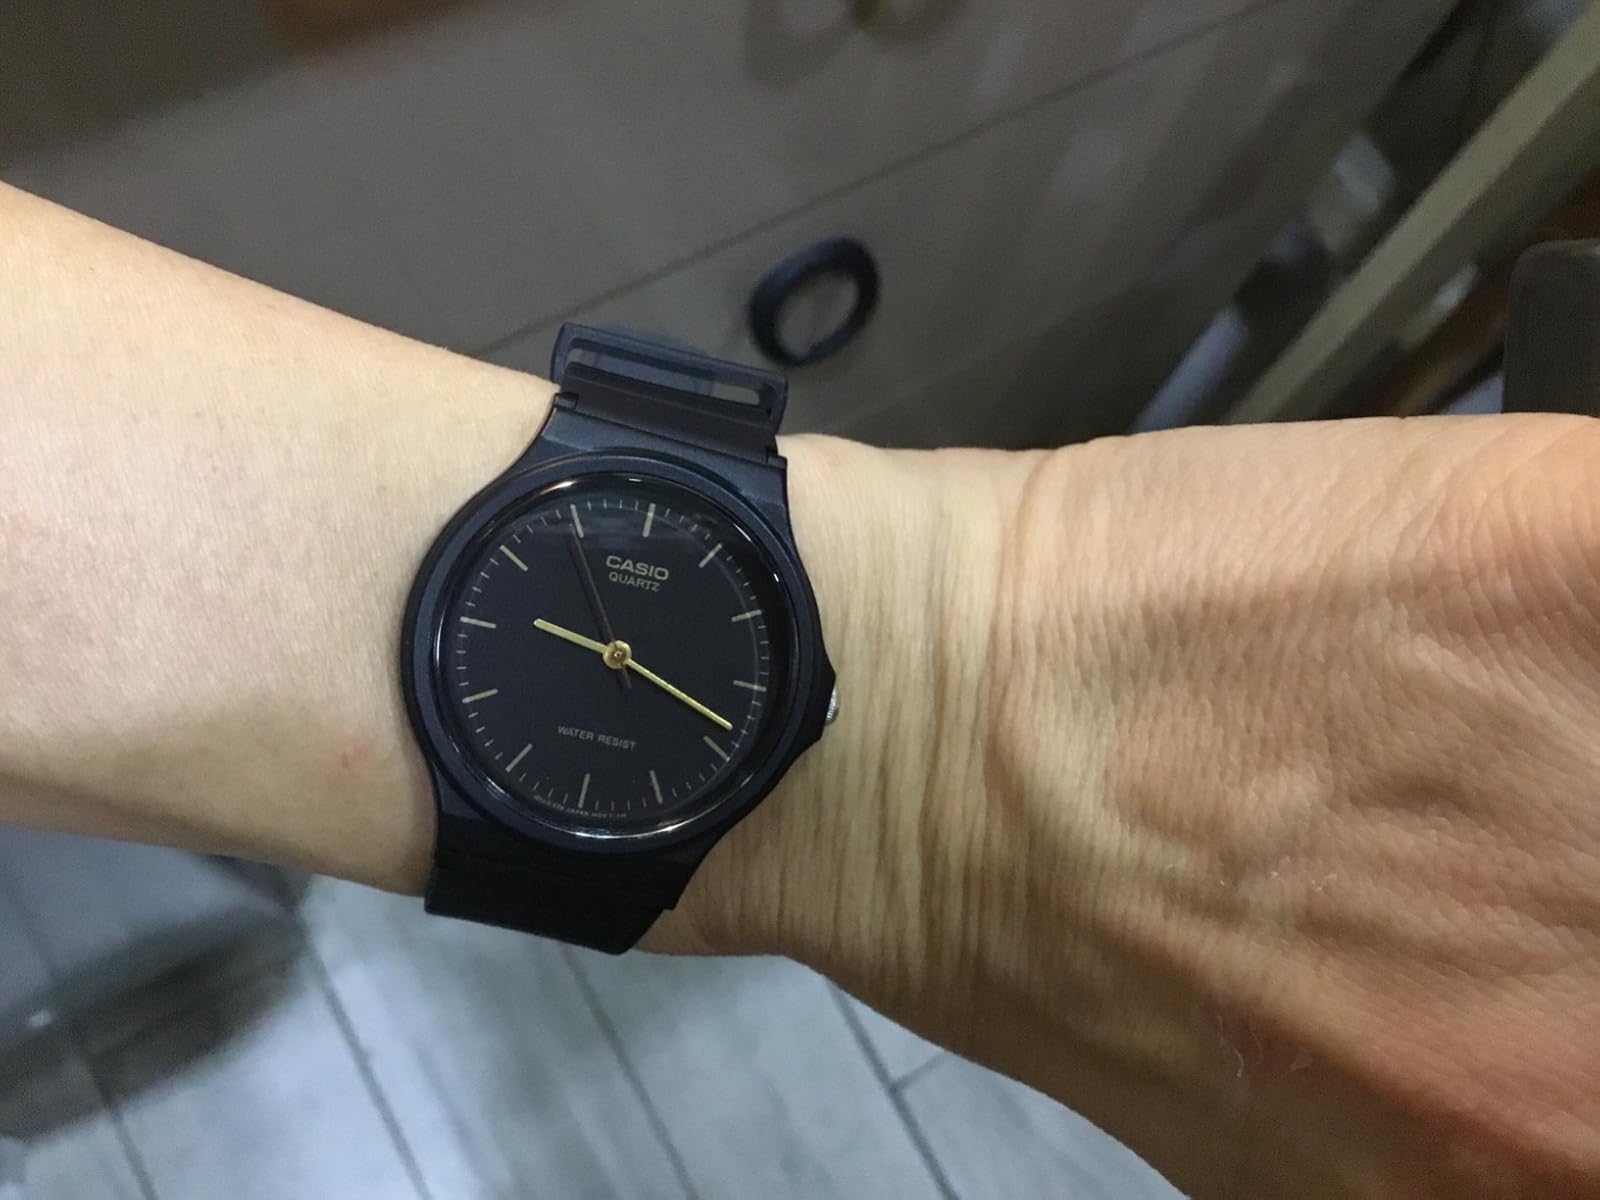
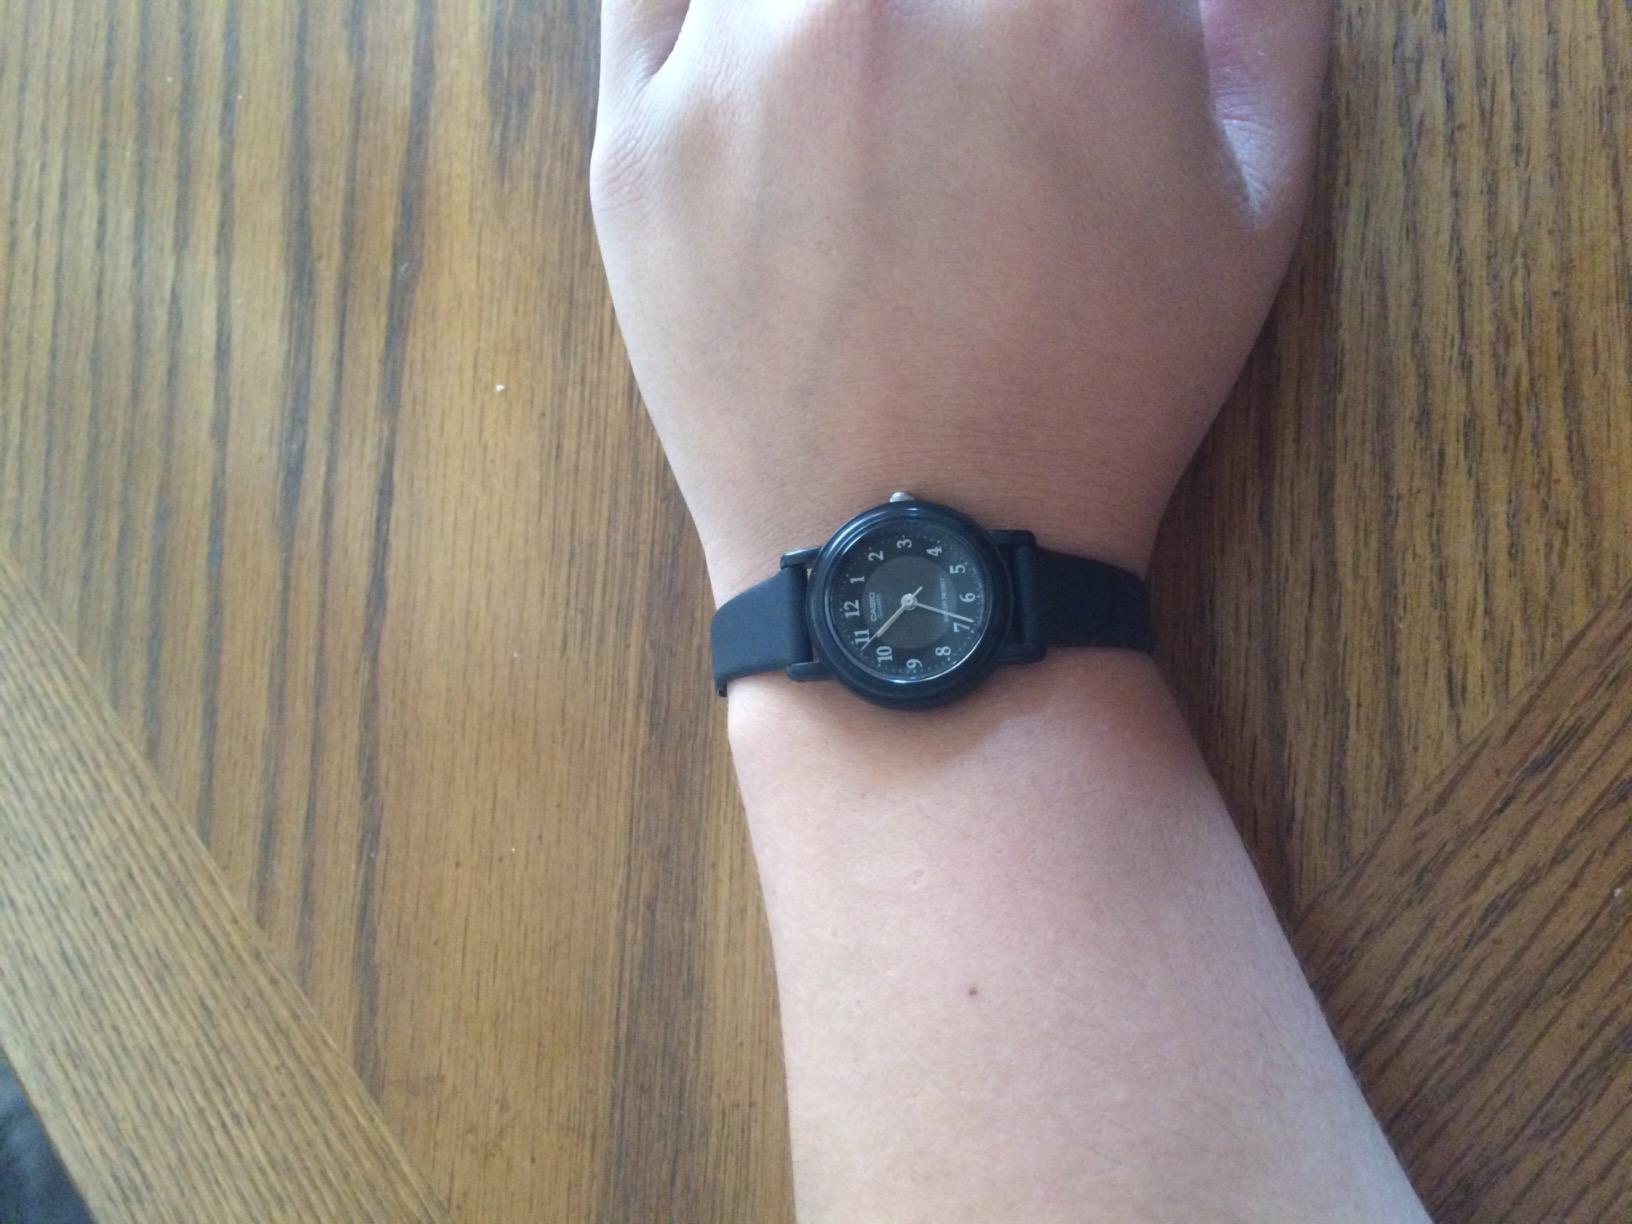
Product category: accessories_watch
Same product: no